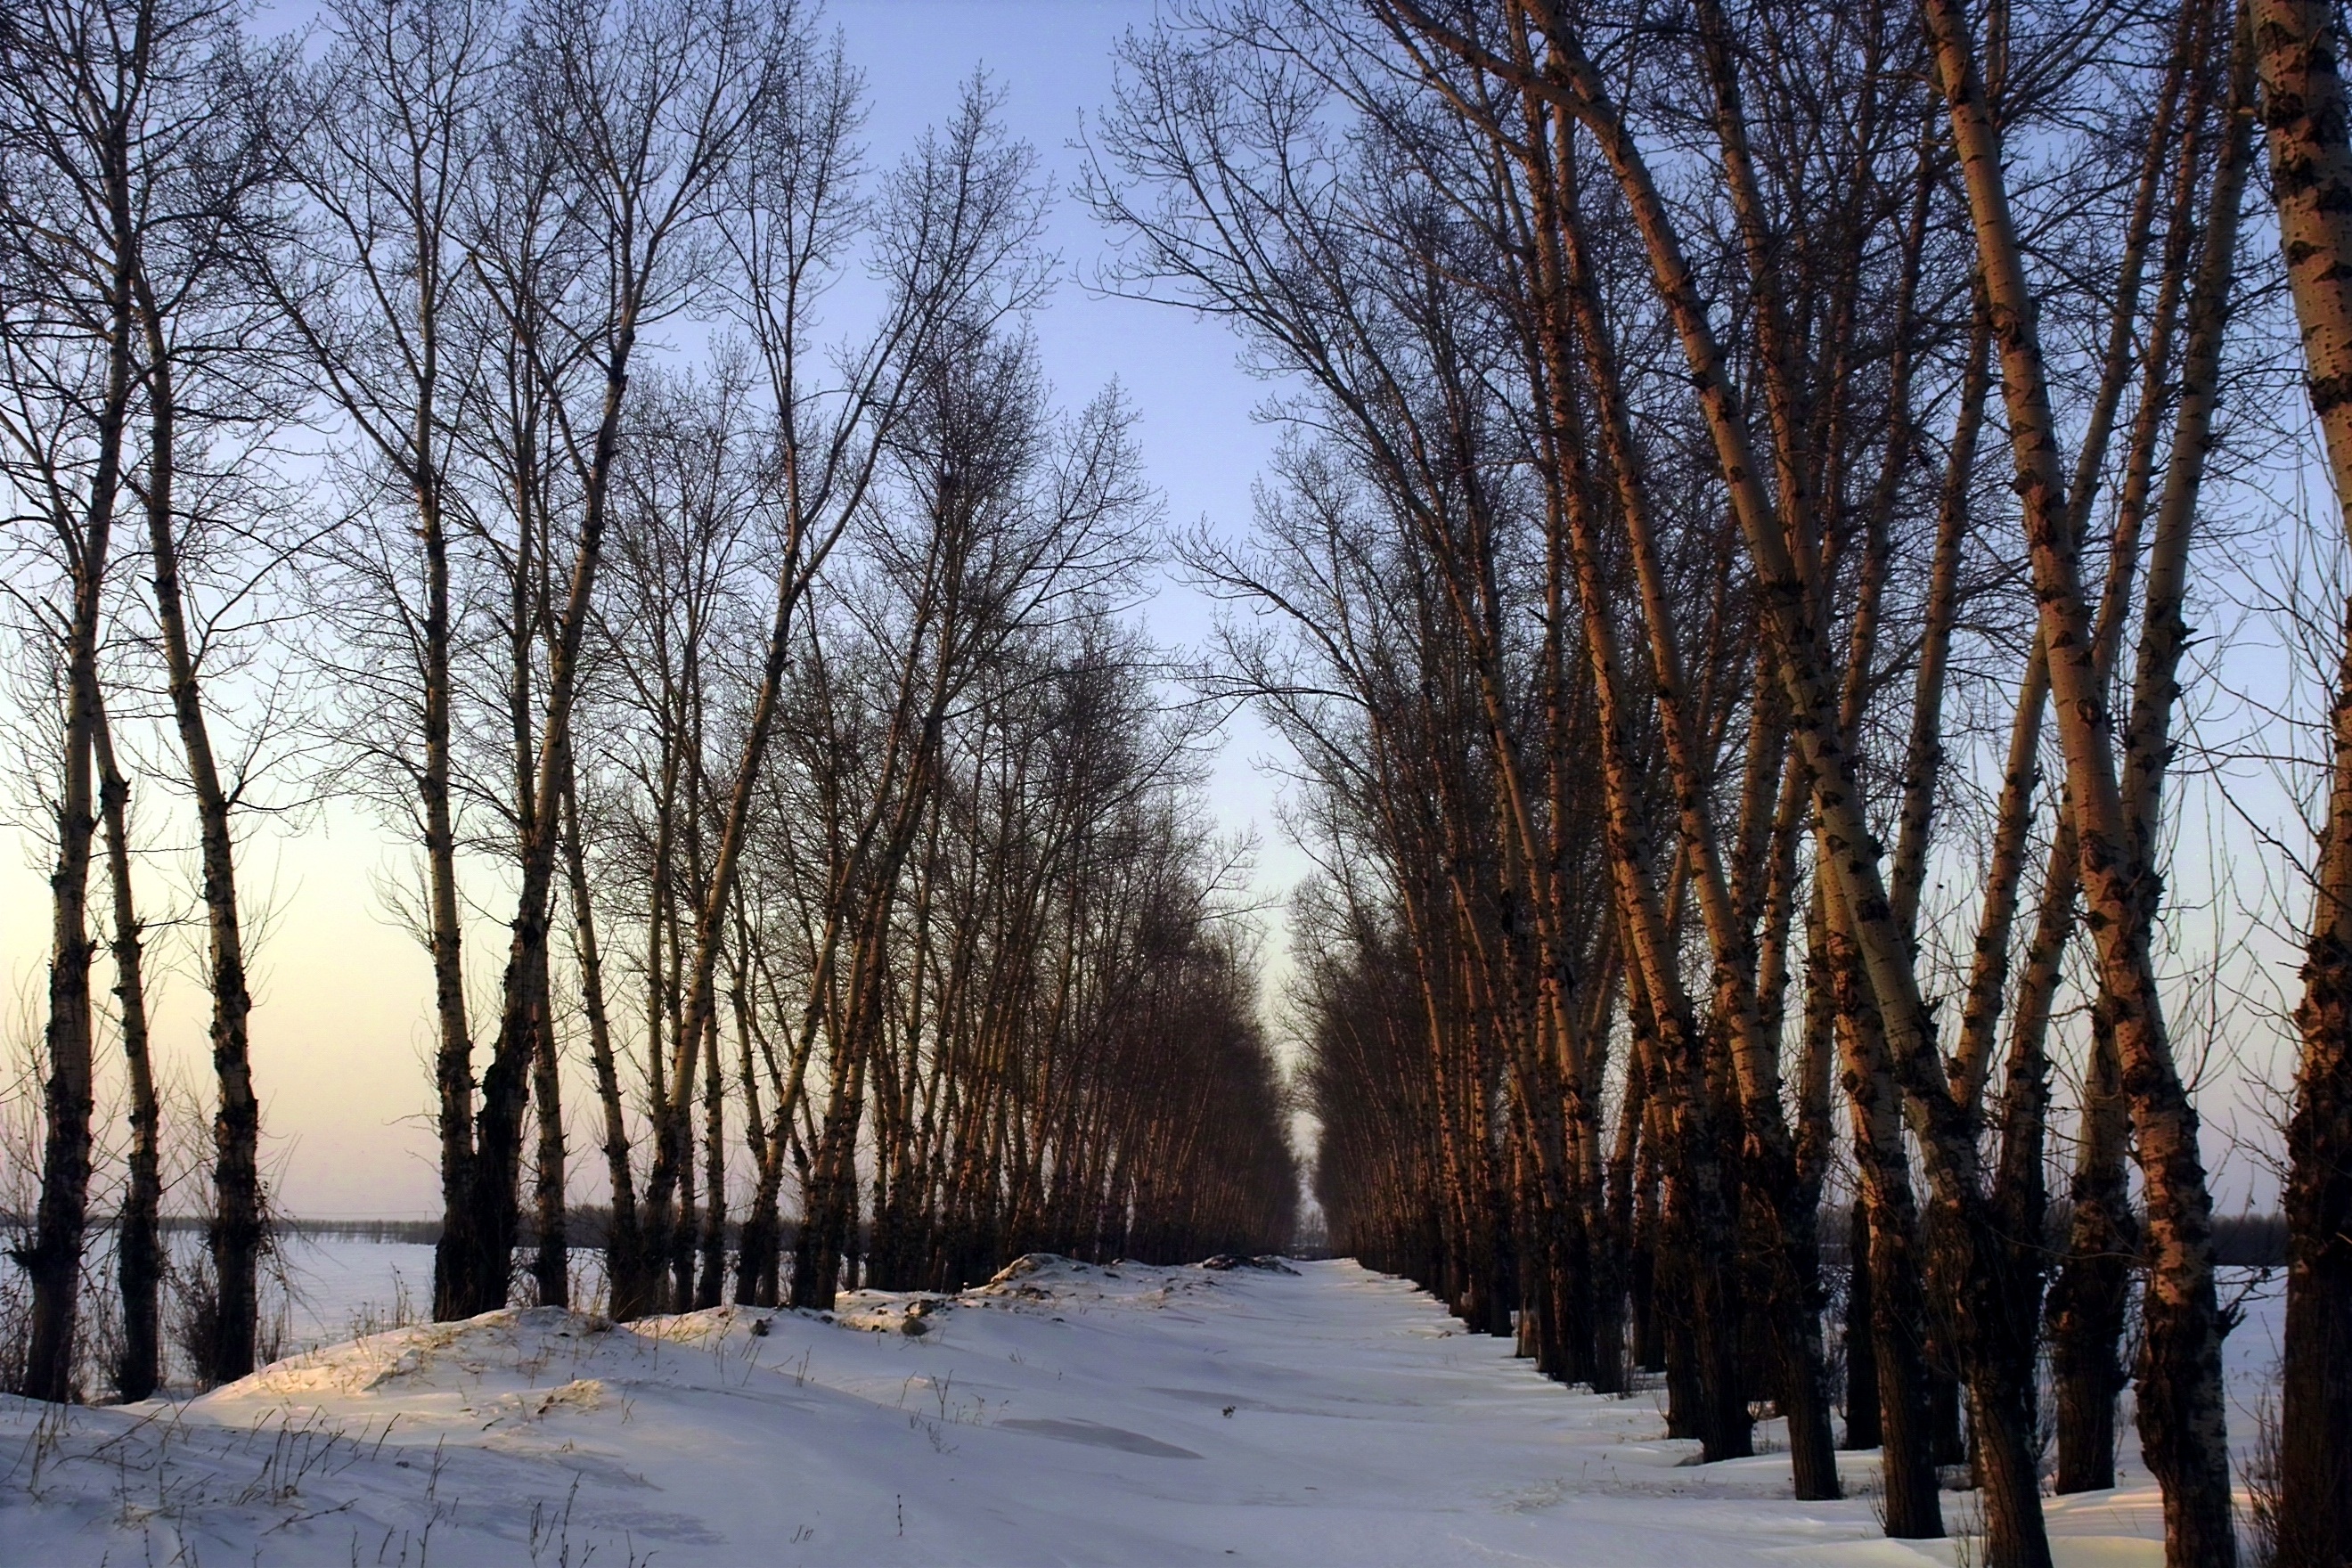
tree, nature, forest, branch, snow, winter, plant, sunlight, morning, frost, ice, birch, autumn, weather, season, woods, woodland, habitat, ecosystem, the scenery, at dusk, natural environment, woody plant, land plant